One Hundred and One Dalmatians

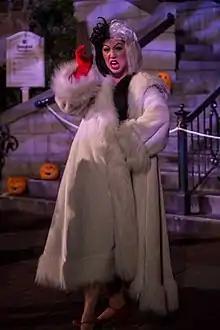
Cruella De Vil regularly appears as a meetable character at the Disney Parks and Resorts.

Since the original release of "One Hundred and One Dalmatians" in 1961, Disney has taken the property in various directions.